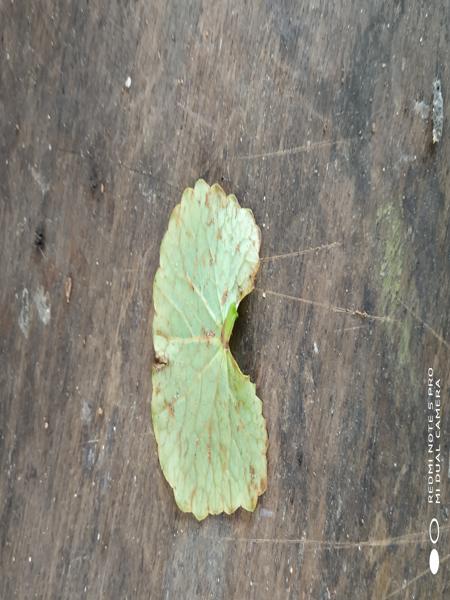
Plant: Bhrami